Low Countries

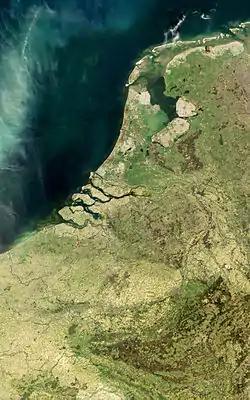

The Low Countries, historically also known as the Netherlands, is a coastal lowland region in Northwestern Europe forming the lower basin of the Rhine–Meuse–Scheldt delta and consisting today of the three modern "Benelux" countries: Belgium, Luxembourg, and the Netherlands (which is singular). Geographically and historically, the area can also include parts of France (such as Nord and Pas-de-Calais) and the German regions of East Frisia, Guelders and Cleves. During the Middle Ages, the Low Countries were divided into numerous semi-independent principalities.